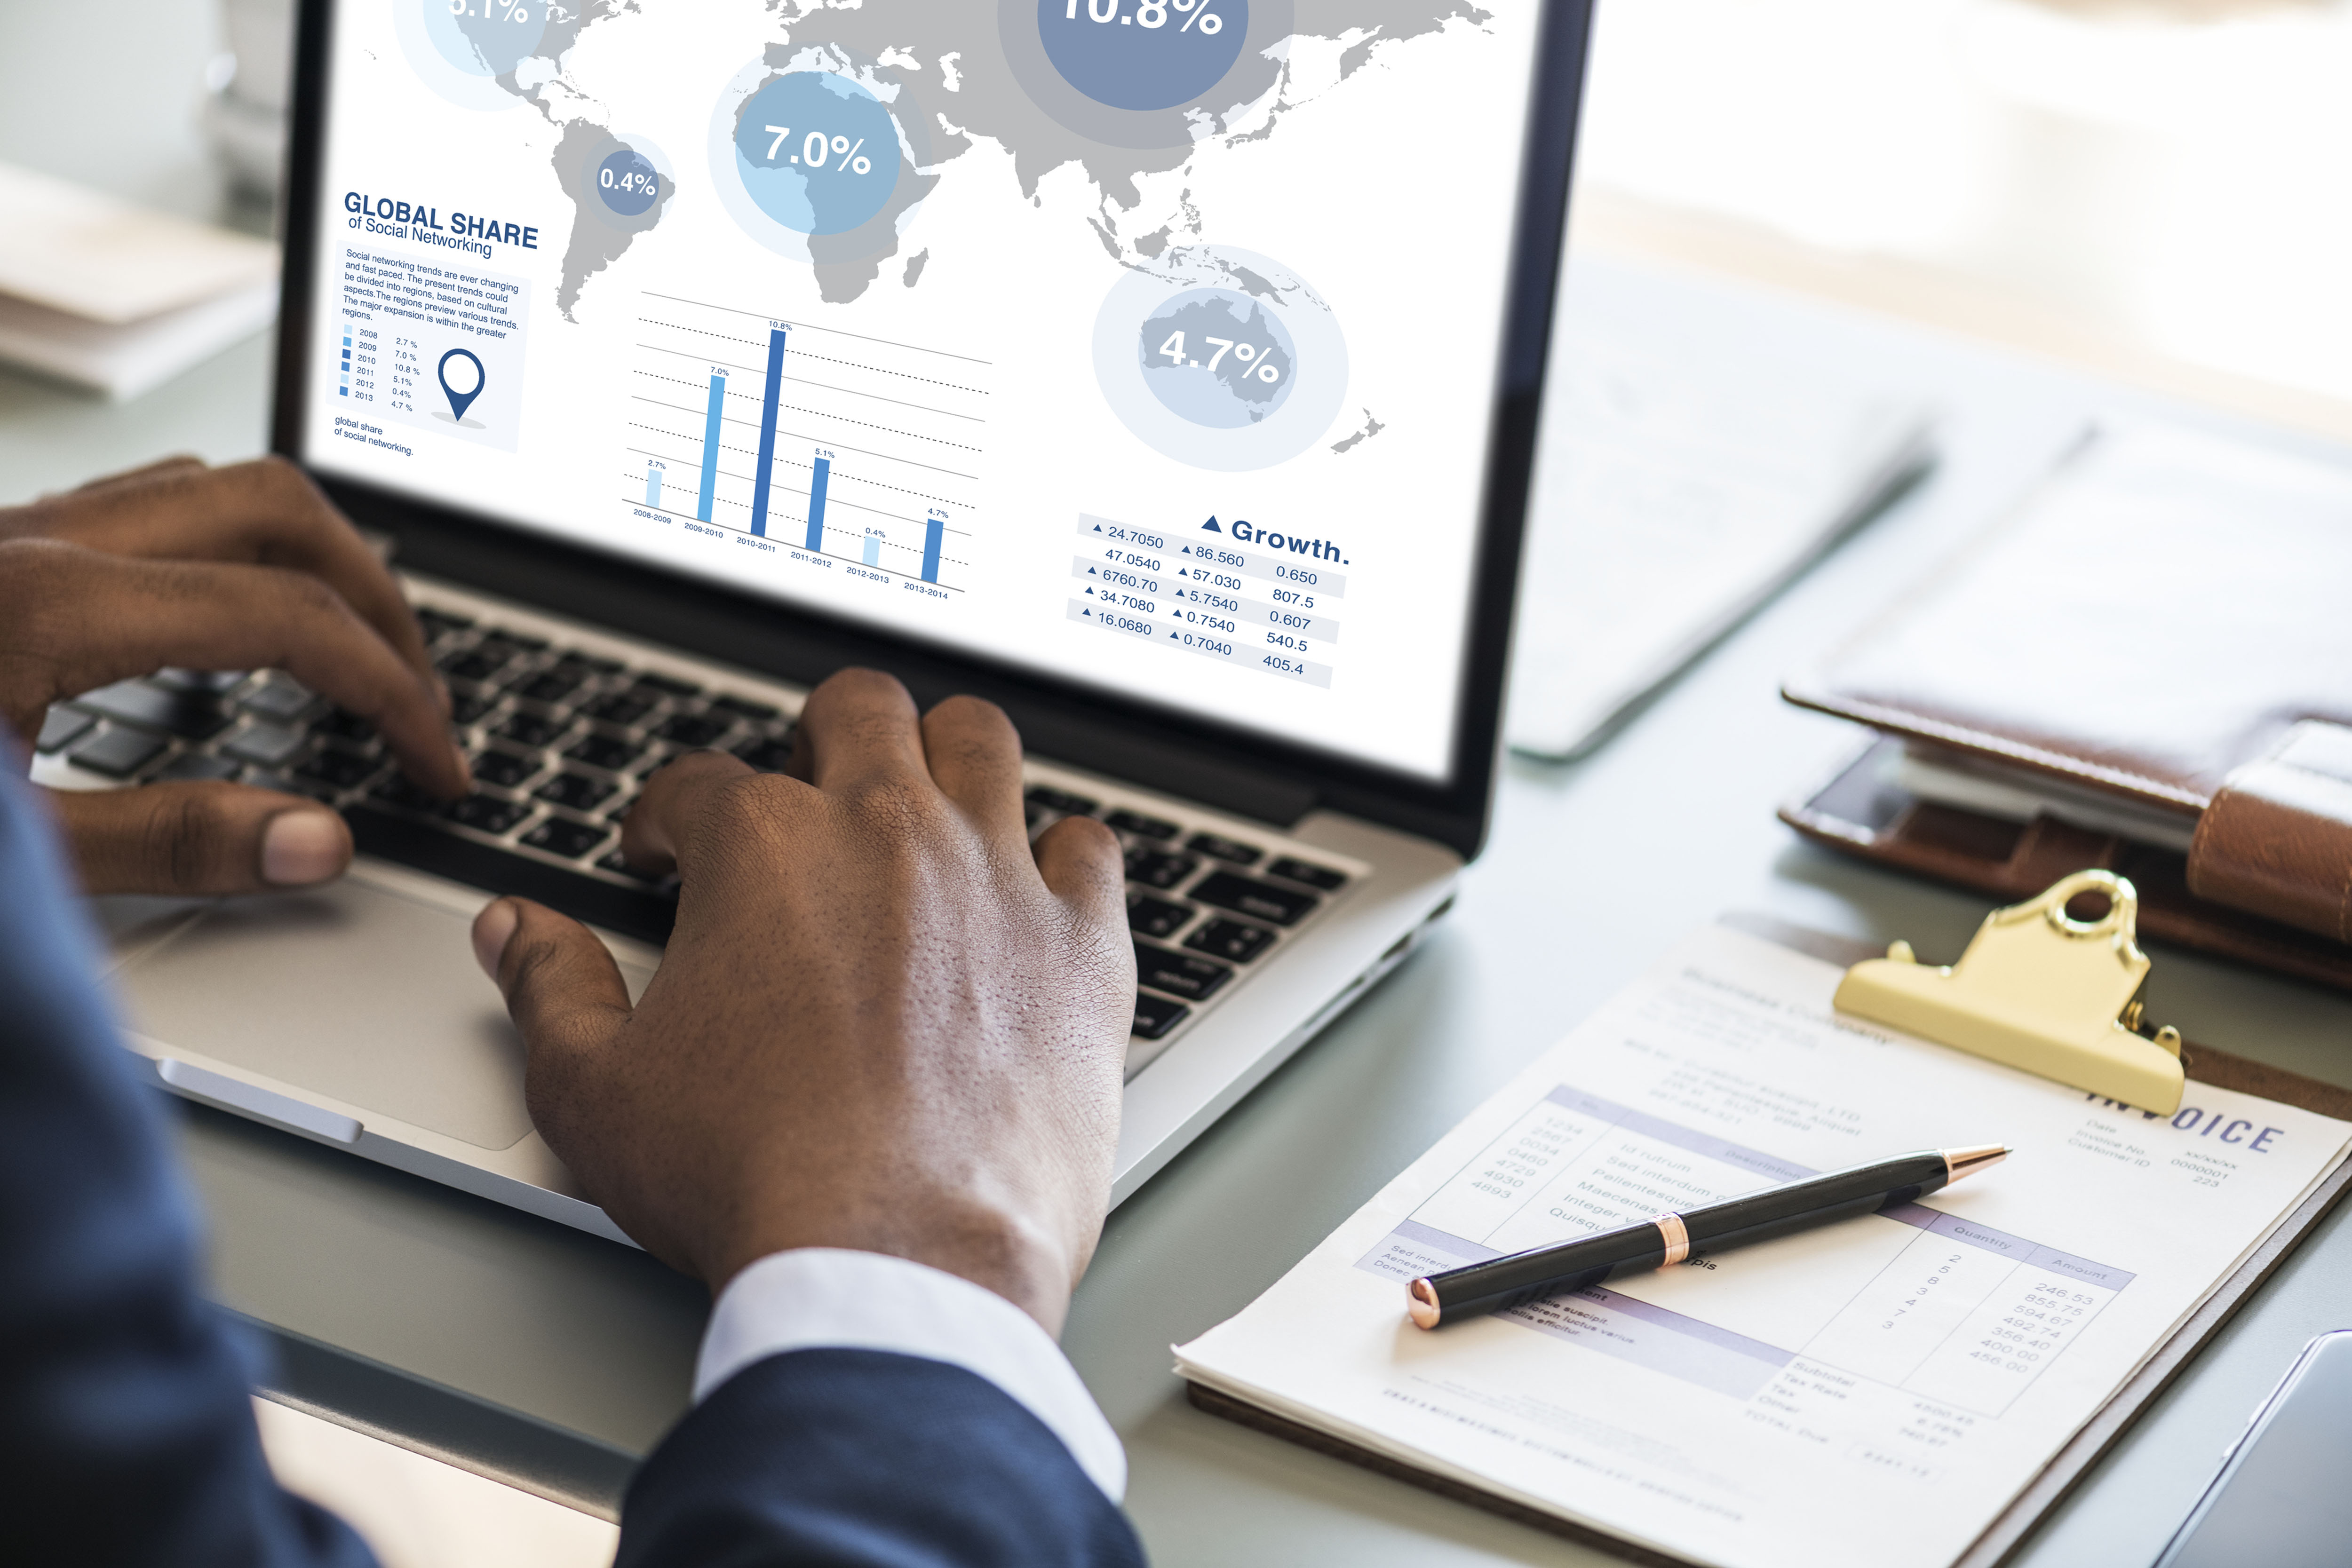
alone, business, businessman, closeup, computer, digital device, entrepreneur, hands, laptop, man, manager, mature, notes, office, one, paper, planning, solo, startup, strategy, technology, using, wireless, working, workplace, workspace, communication, service, software engineering